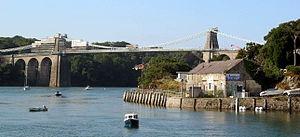
Le pont suspendu de Menai, dû à Thomas Telford, franchit le détroit de Menai, un bras de mer entre l'île d'Anglesey et le comté Gwynedd.
Thomas Telford, né le 9 août 1757 à Glendinning en Écosse et mort le 2 septembre 1834 à Westminster, est un architecte et ingénieur civil écossais, connu surtout comme un grand constructeur de routes, ponts et canaux du Royaume-Uni.